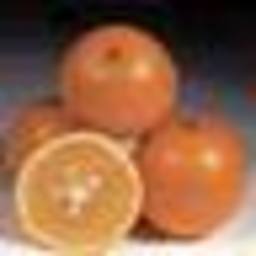
Label: Orange